Yaroslavl

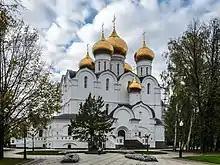
The Assumption Cathedral, built in stone in the early 1210s, was rebuilt in its current form in 2010

North of the center there is a small industrial region, which is home to the tire factory, the engine plant, as well as many other smaller factories. Further north on the Western bank lies Dzerzhinsky City District, named after "Iron" Felix Dzerzhinsky, founder of the Cheka, the Soviet secret police. Dzerzhinsky City District's core micro-district is Bragino, named after a small village that was eventually consumed by Yaroslavl's post-war expansion. Bragino is the largest area in Yaroslavl in terms of population, but like Frunzensky City District, it is largely a residential area, mostly consisting of middle- to lower-middle-income families.